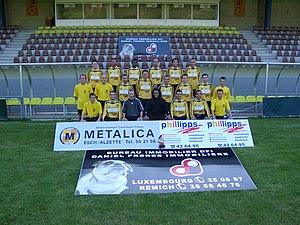
Le Football Club Avenir Beggen est un club de football luxembourgeois basé à Luxembourg-Beggen.